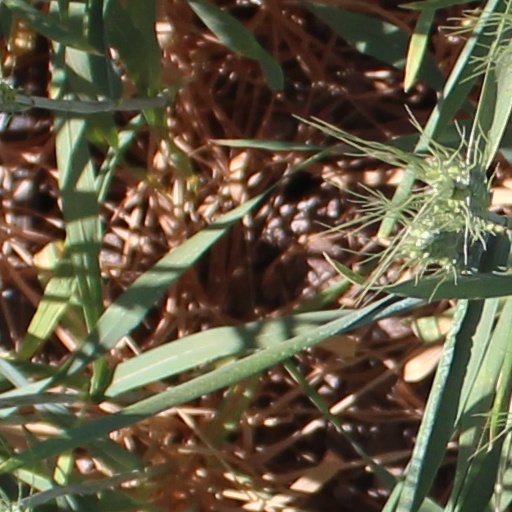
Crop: wheat